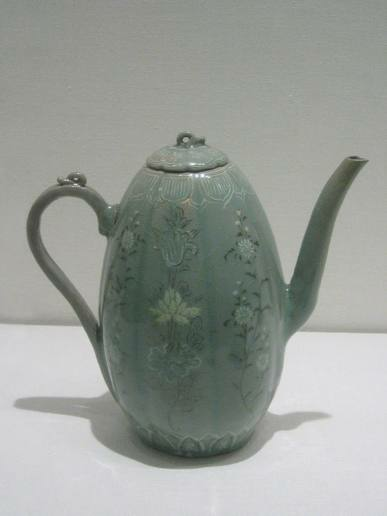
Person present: No